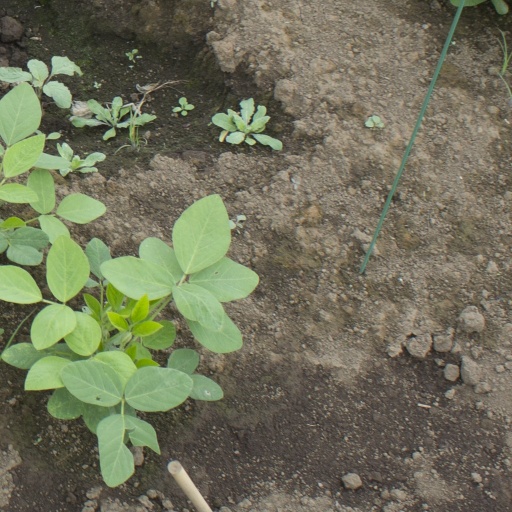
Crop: soybean